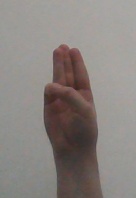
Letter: thaa